Irreligion in Hungary

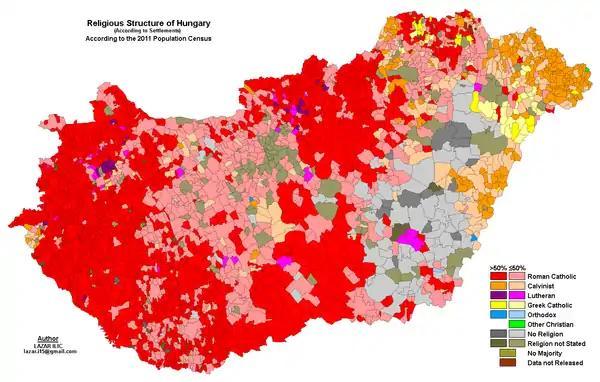
Religion in Hungary, 2011. Irreligious areas are denoted in grey.

Irreligion in Hungary pertains to atheism, agnosticism, and secularism in Hungary. The tradition of irreligion in Hungary originates from the time of Austria-Hungary and it was a significant part of Communist rule in the second half of the 20th century. As of 2011, irreligion is the country's second largest religious stance after Catholicism.